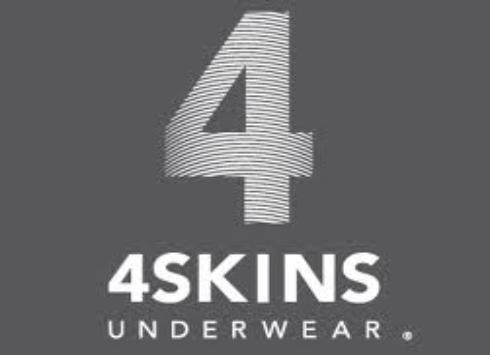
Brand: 4Skins
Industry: Clothes